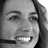
Emotion: happy